2008 Polish Air Force C-295 crash

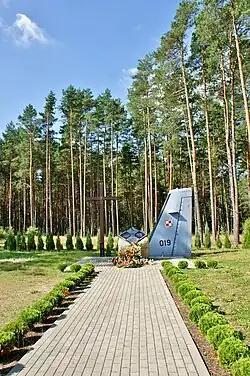
Memorial at crash site

On 23 January 2008, a Polish Air Force EADS CASA C-295 military transport plane, flying from Warsaw, crashed in Mirosławiec as it was attempting to land at the 12th Air Base, killing all 20 passengers and crew. The 20 victims on board included high-ranking Polish air force officers.